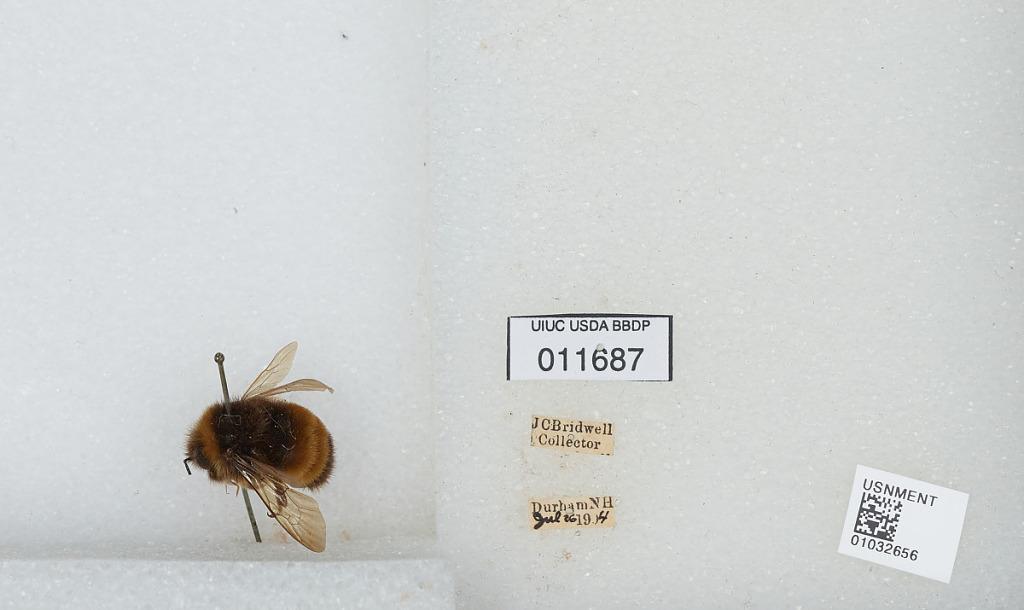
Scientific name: Bombus (Bombus) terricola Kirby
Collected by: J. Bridwell
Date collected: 1904-7-26
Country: United States
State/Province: New Hampshire
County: Strafford
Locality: Durham
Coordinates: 43.1339, -70.9264